2000s in music

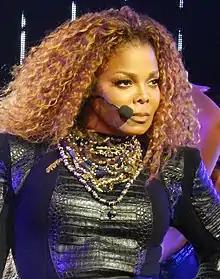
Janet Jackson was awarded the American Music Awards' Award of Merit in March 2001 for "her finely crafted, critically acclaimed and socially conscious, multi-platinum albums".

Lady Gaga took the latter part of the decade by storm and revived the electronic influence of pop music that had not been prominent since 2000. Her debut album, "The Fame" (2008), reached No. 1 in Canada, Austria, Germany, United Kingdom and Ireland and topped the ""Billboard"" Top Electronic Albums chart. Its first two singles, "Just Dance" and "Poker Face", became international No. 1 hits, topping the Hot 100 in the United States as well as other countries. The album later earned a total of six Grammy Award nominations and won awards for Best Electronic/Dance Album and Best Dance Recording. By the fourth quarter of 2009, she had released an extended play "The Fame Monster", with the global chart-topping lead single "Bad Romance".